Peryn

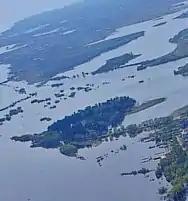
The Peryn islet during the extreme spring flooding of 2009 which recreated temporarily its appearance at the time of the construction of the shrine complex. (Lake Ilmen visible on the horizon)

Peryn is a peninsula near Veliky Novgorod (Russia), noted for its medieval pagan shrine complex, and for its later well-preserved monastery.